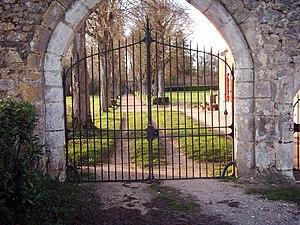
Portail devant l'allée menant à l'emplacement de l'ancienne abbaye de la Guiche, dont il ne reste qu'une grange This building is inscrit au titre des Monuments Historiques. It is indexed in the Base Mérimée, a database of architectural heritage maintained by the French Ministry of Culture,
Chouzy-sur-Cisse est une ancienne commune française située dans le département de Loir-et-Cher, en région Centre-Val de Loire.